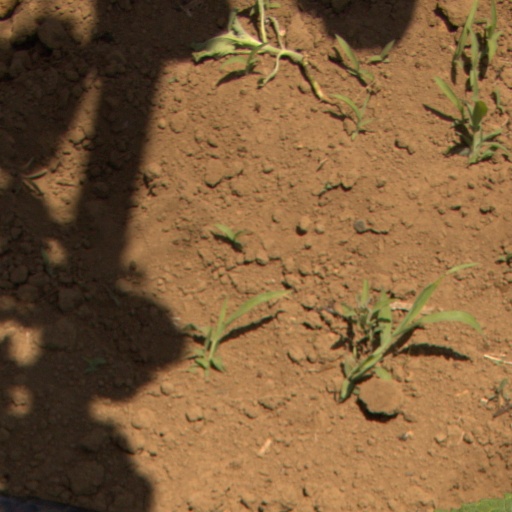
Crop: Jerusalem artichoke